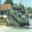
Label: tank